Port of Odense

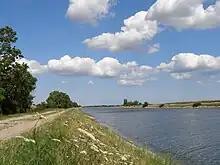
Odense Canal

Odense's inland location became an ever more serious problem for the city with the development of industry and commerce in the 18th century. Towards the end of the century, the prefect Friedrich Buchwald (1747–1814) suggested connecting it to the sea by means of a canal. A huge undertaking at the time, it took some 200 workers eight years to complete the 5 km (3 mi) of excavation work, largely using spades and barrows. The canal was completed in October 1807 when the yacht Neptunus was able to sail into the new harbour. By 1805, up to 12 vessels could be seen in the small dock.